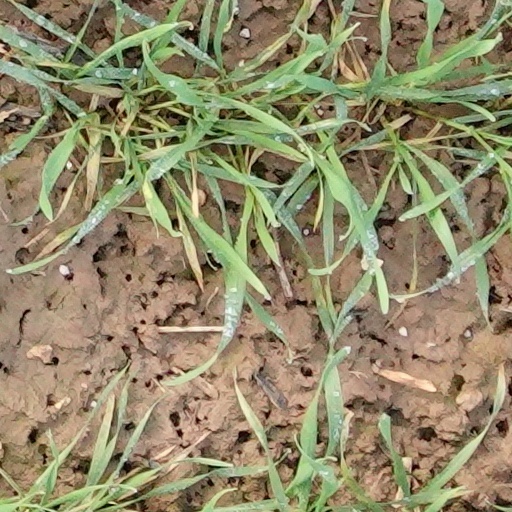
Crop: wheat